Mateja Kežman

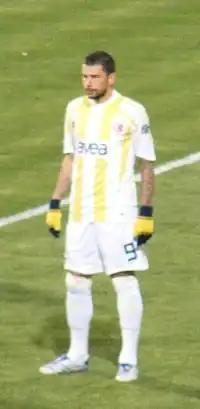
Kežman with Fenerbahçe in 2008

In the summer of 2006, Kežman was transferred to Fenerbahçe on a four-year contract. He played a central role in Fenerbahçe winning the 2006–07 Süper Lig in their centennial year. In the 2007–08 UEFA Champions League, he appeared in over half of Fenerbahçe's group stage matches against the likes of his former club PSV, Internazionale and CSKA Moscow. Ironically, he even played against Chelsea over both legs of the 2008 Champions League quarter-finals; the first of which he started and showed off with a close bicycle kick in a 2–1 win, while in the second leg he was subbed in during the dying minutes of his team's 2–0 loss at Stamford Bridge, where Fenerbahçe was eliminated in the longest-lasting Champions League campaign in the club's history. As a result of this and the preceding regular season, in which Kežman scored almost a goal every other game by statistical average, Fenerbahçe S.K. supporters revered him even in the years after he left Istanbul in his journeyman years.